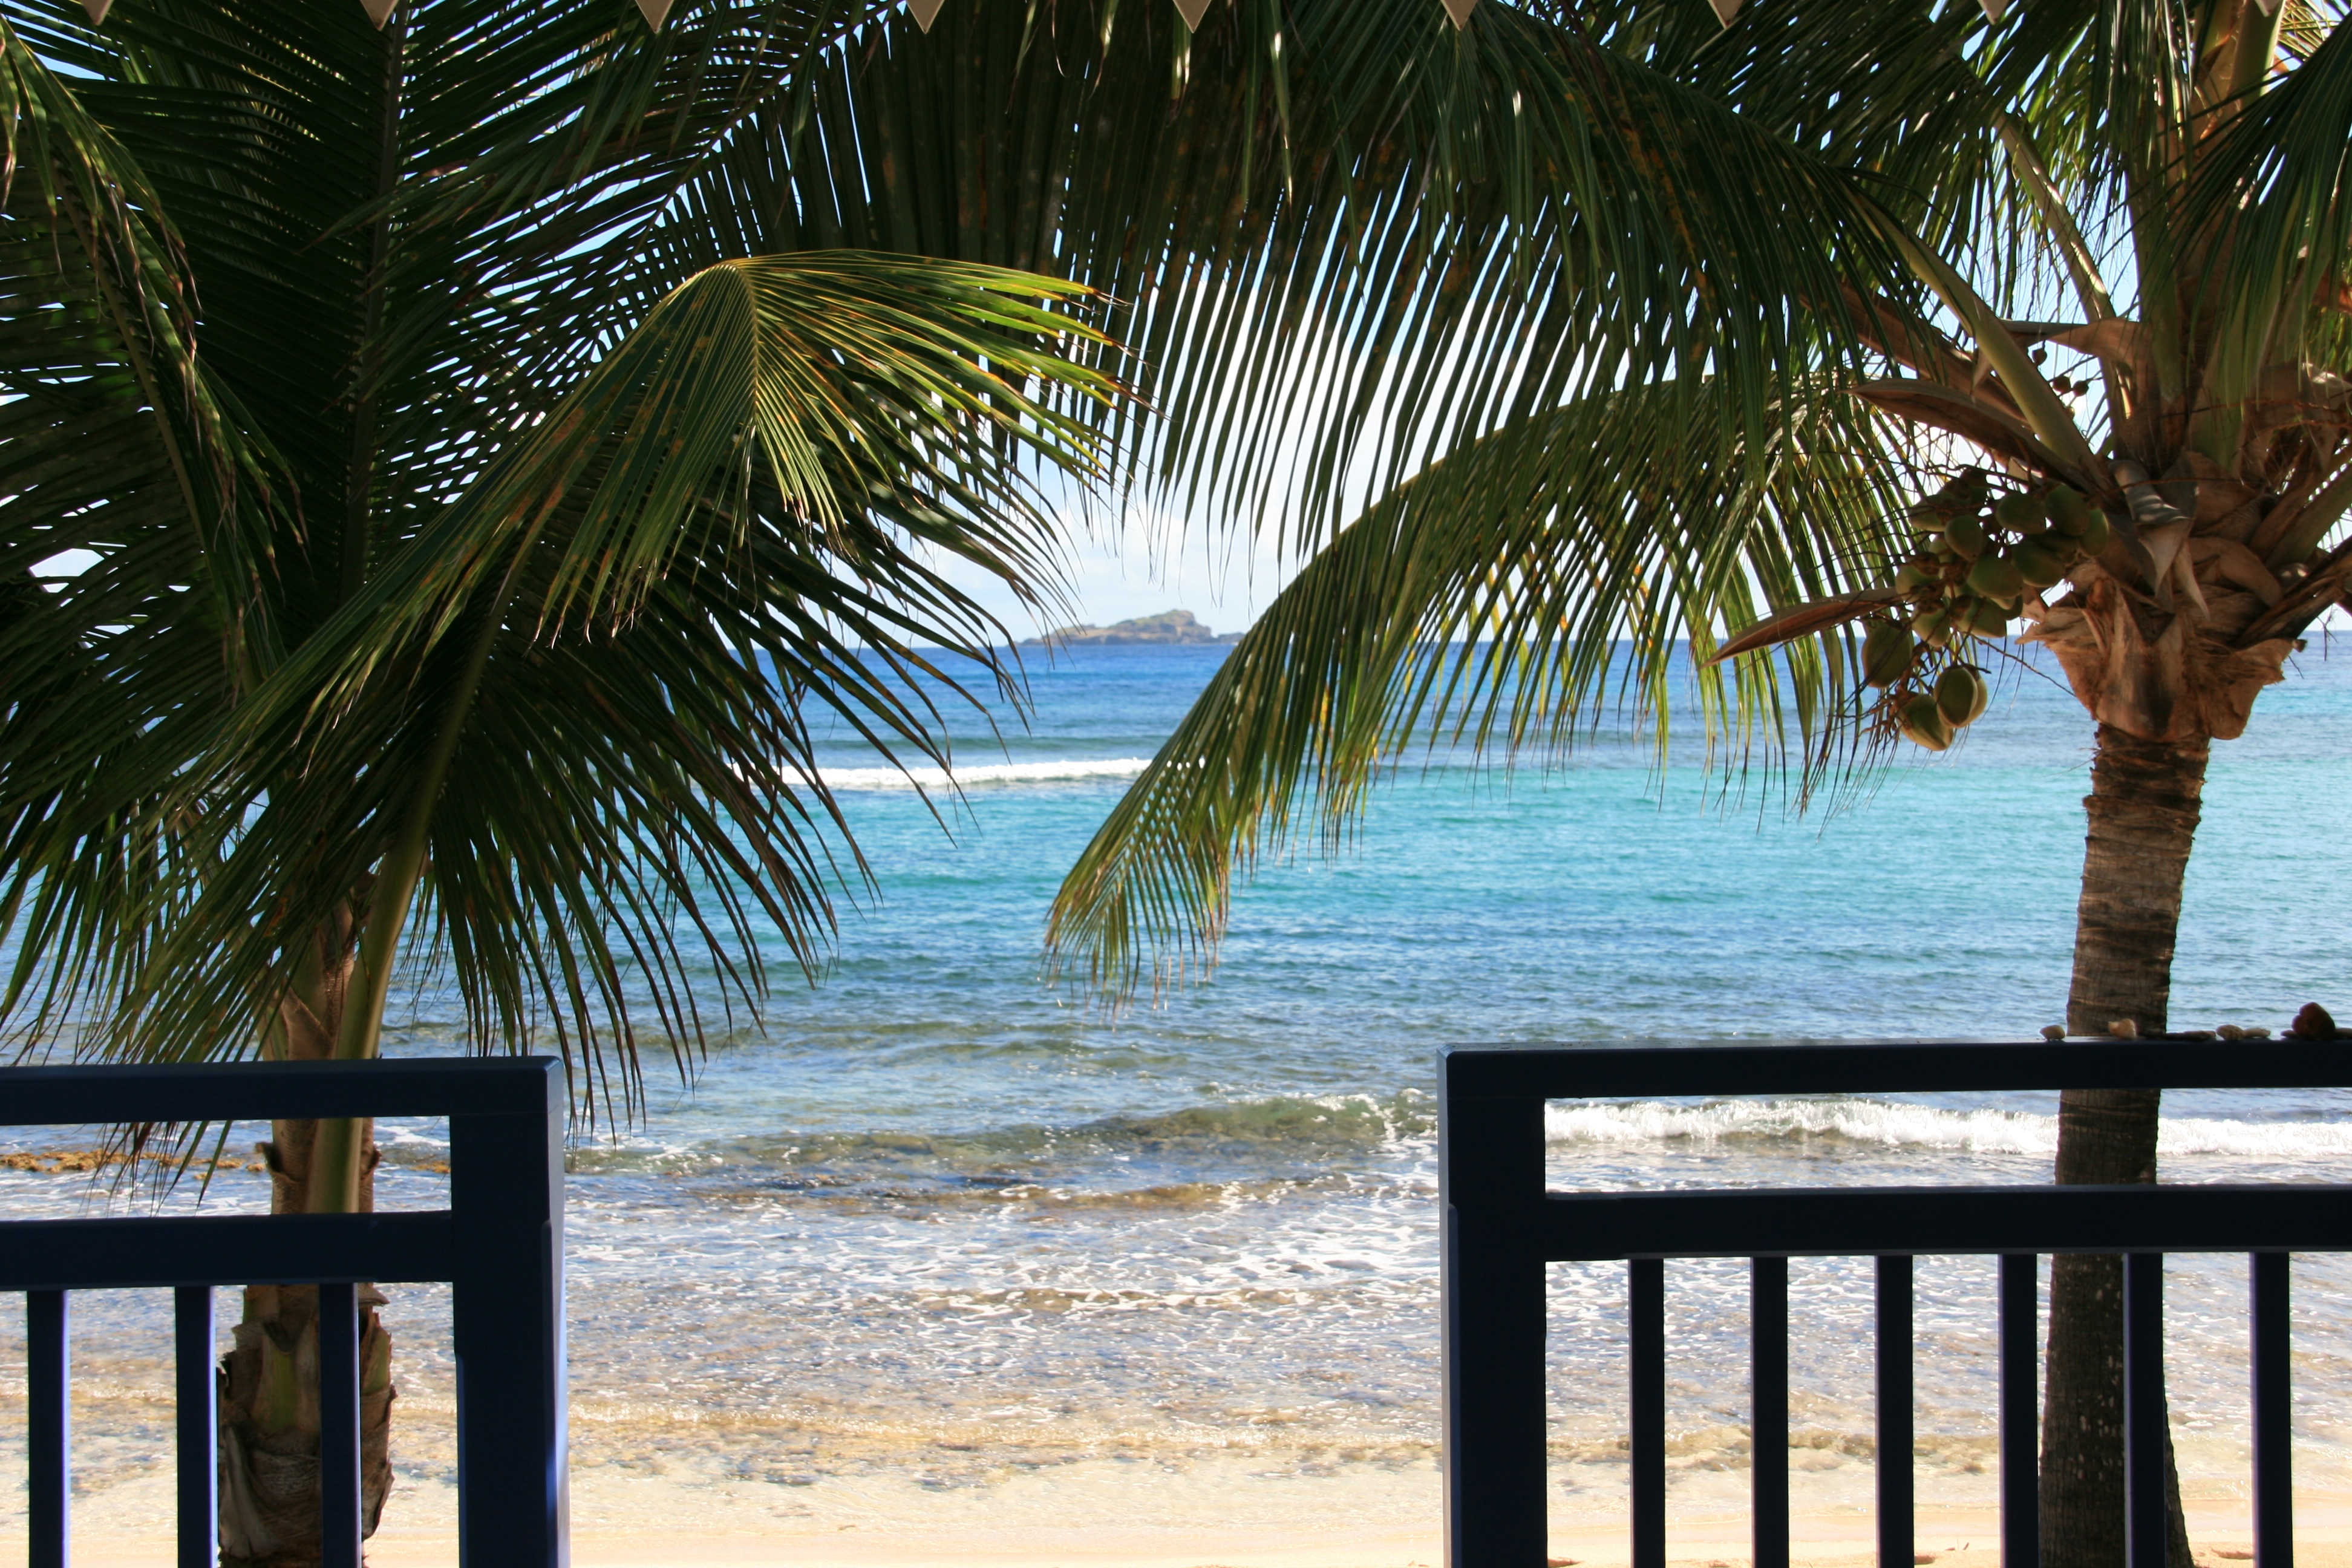
beach, sea, tree, ocean, vacation, palm, resort, caribbean, tropics, arecales, palm family, st barts